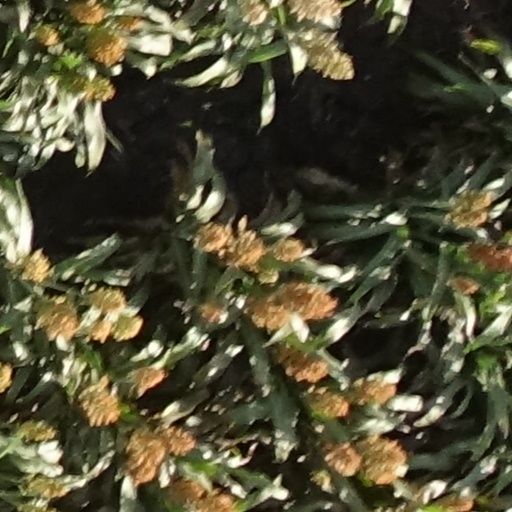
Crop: sorghum